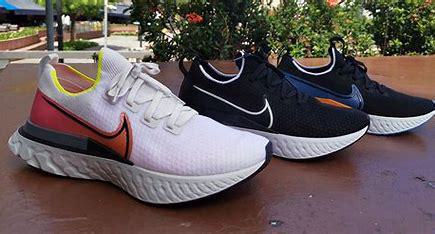
Brand: Nike
Model: React Infinity Run Flyknit